Ortotherium

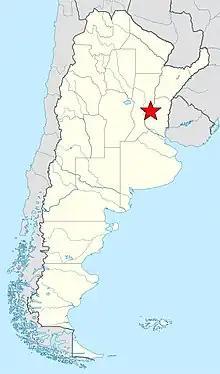
Map of Argentina showing where all fossils of "Ortotherium" have been unearthed (marked by a star)

Ameghino was a very active paleontologist, naming hundreds of new genera and species during his academic career in Argentina. Following his death in 1911, analysis of his taxa and scrutiny of his work came about. Lucas Kraglievich was one of these paleontologists, reclassifying "O. seneum" as a species of the other megalonychid "Amphiocnus" and considered "Menilaus" congeneric with "Pliomorphus". Later in 1942, paleontologist A. F. Bordas dubbed another two species of "Ortotherium," the specimens composed of only mandible material. The species, "O. brevirostrum" and "O. scrofum", though the latter is currently considered a synonym of "O. laticurvatum". The 21st century saw extensive review of the genus and its many species by Diego Brandoni first in 2010 in which he did a full overview of all species. In his 2010 review, he synonymized all of "Ortotherium"'s species with the exception of "O. brevirostrum" which he noted likely belonged to a separate genus. Brandoni also described fossils of an indeterminate species, including a nearly complete left mandible that had a different placement of an opening in the mandibular canal (a ridge running along the sides of the mandible) compared to "O. laticurvatum". However, this was not seen as enough to justify naming a novel species according to Brandoni. Four years later, Brandoni erected the generic name "Mesopotamocnus" for "O. brevirostrum", the name deriving from its geographic provenance in Mespotamia, Argentina and "ocnus" meaning "slowness", a commonly used root for the generic names of ground sloths.